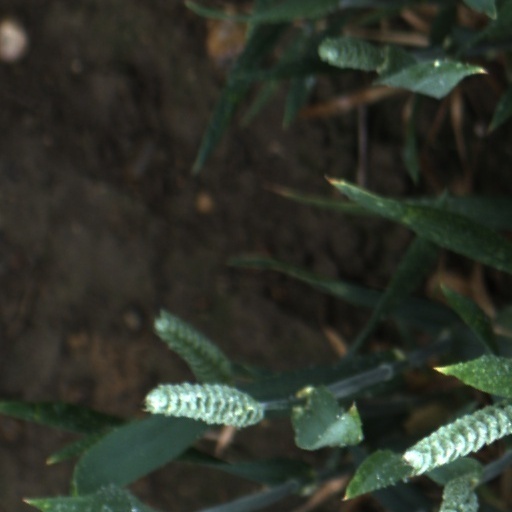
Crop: wheat